Backhoe

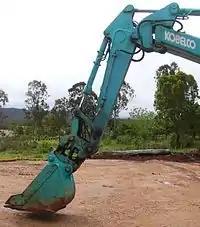
Kobelco Excavator in shovel configuration

A backhoe is a type of excavating equipment, or excavator, consisting of a digging bucket on the end of a two-part articulated arm. It is typically mounted on the back of a tractor or front loader, the latter forming a "backhoe loader" (a US term, but known as a "JCB" in Ireland and the UK). The section of the arm closest to the vehicle is known as the boom, while the section that carries the bucket is known as the dipper (or dipper-stick), both terms derived from steam shovels. The boom, which is the long piece of the backhoe arm attached to the tractor through a pivot called the king-post, is located closest to the cab. It allows the arm to pivot left and right, typically through a range of 180 to 200 degrees, and also enables lifting and lowering movements.